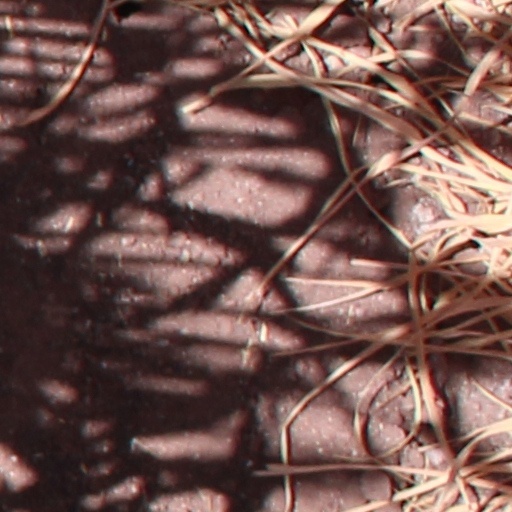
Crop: wheat